Executions at Fort Krzesławice

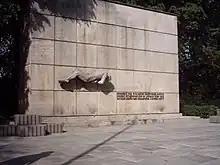
Monument to the victims of executions at Fort Krzesławice

Executions at Fort Krzesławice were mass executions of Polish citizens carried out by German occupiers at in Kraków.